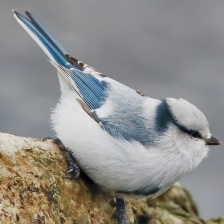
Species: AZURE TIT
Scientific name: CYANISTES CYANUS